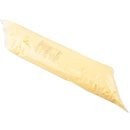
Item Name: Professional French Bavarian Creme - 2lb Pak
Bullet Point 1: Appx 3 cups of filling in one sleeve
Bullet Point 2: Great for cakes, baked goods, and pastries!
Product Description: Enjoy the rich taste of thick Bavarian cream in this decadent pie filling. This convenient, easy to use pack makes filling a pie a breeze! Simply cut the end of the bag and squeeze as much or as little filling out as you need for a no fuss and no mess baking experience.
Value: 32.0
Unit: Ounce

Price: 14.99